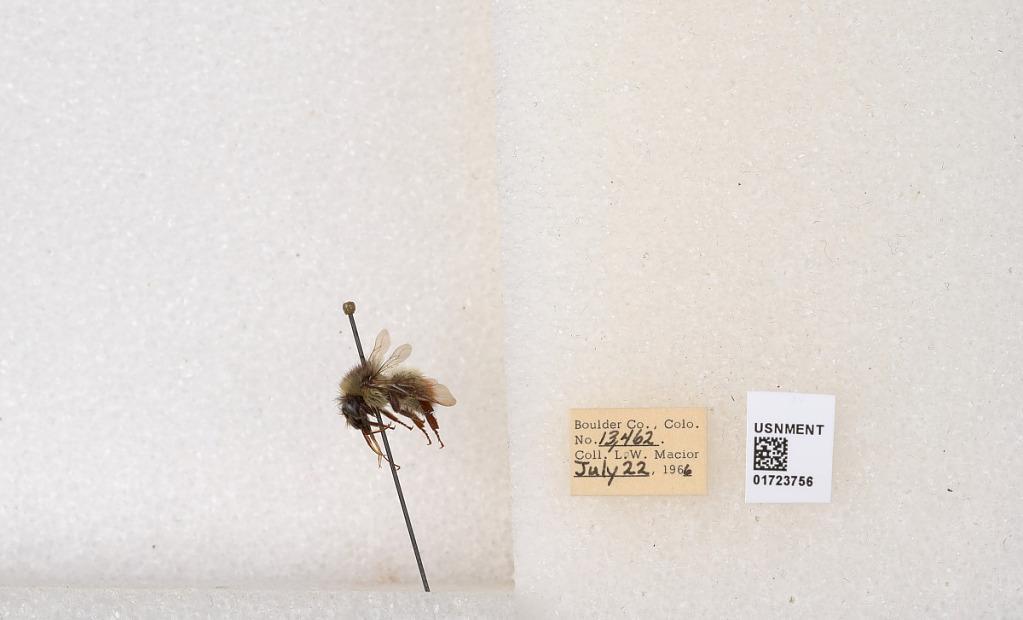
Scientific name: Bombus flavifrons Cresson
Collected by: L. Macior
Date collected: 1966-7-22
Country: United States
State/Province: Colorado
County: Boulder
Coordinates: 40.0925, -105.358